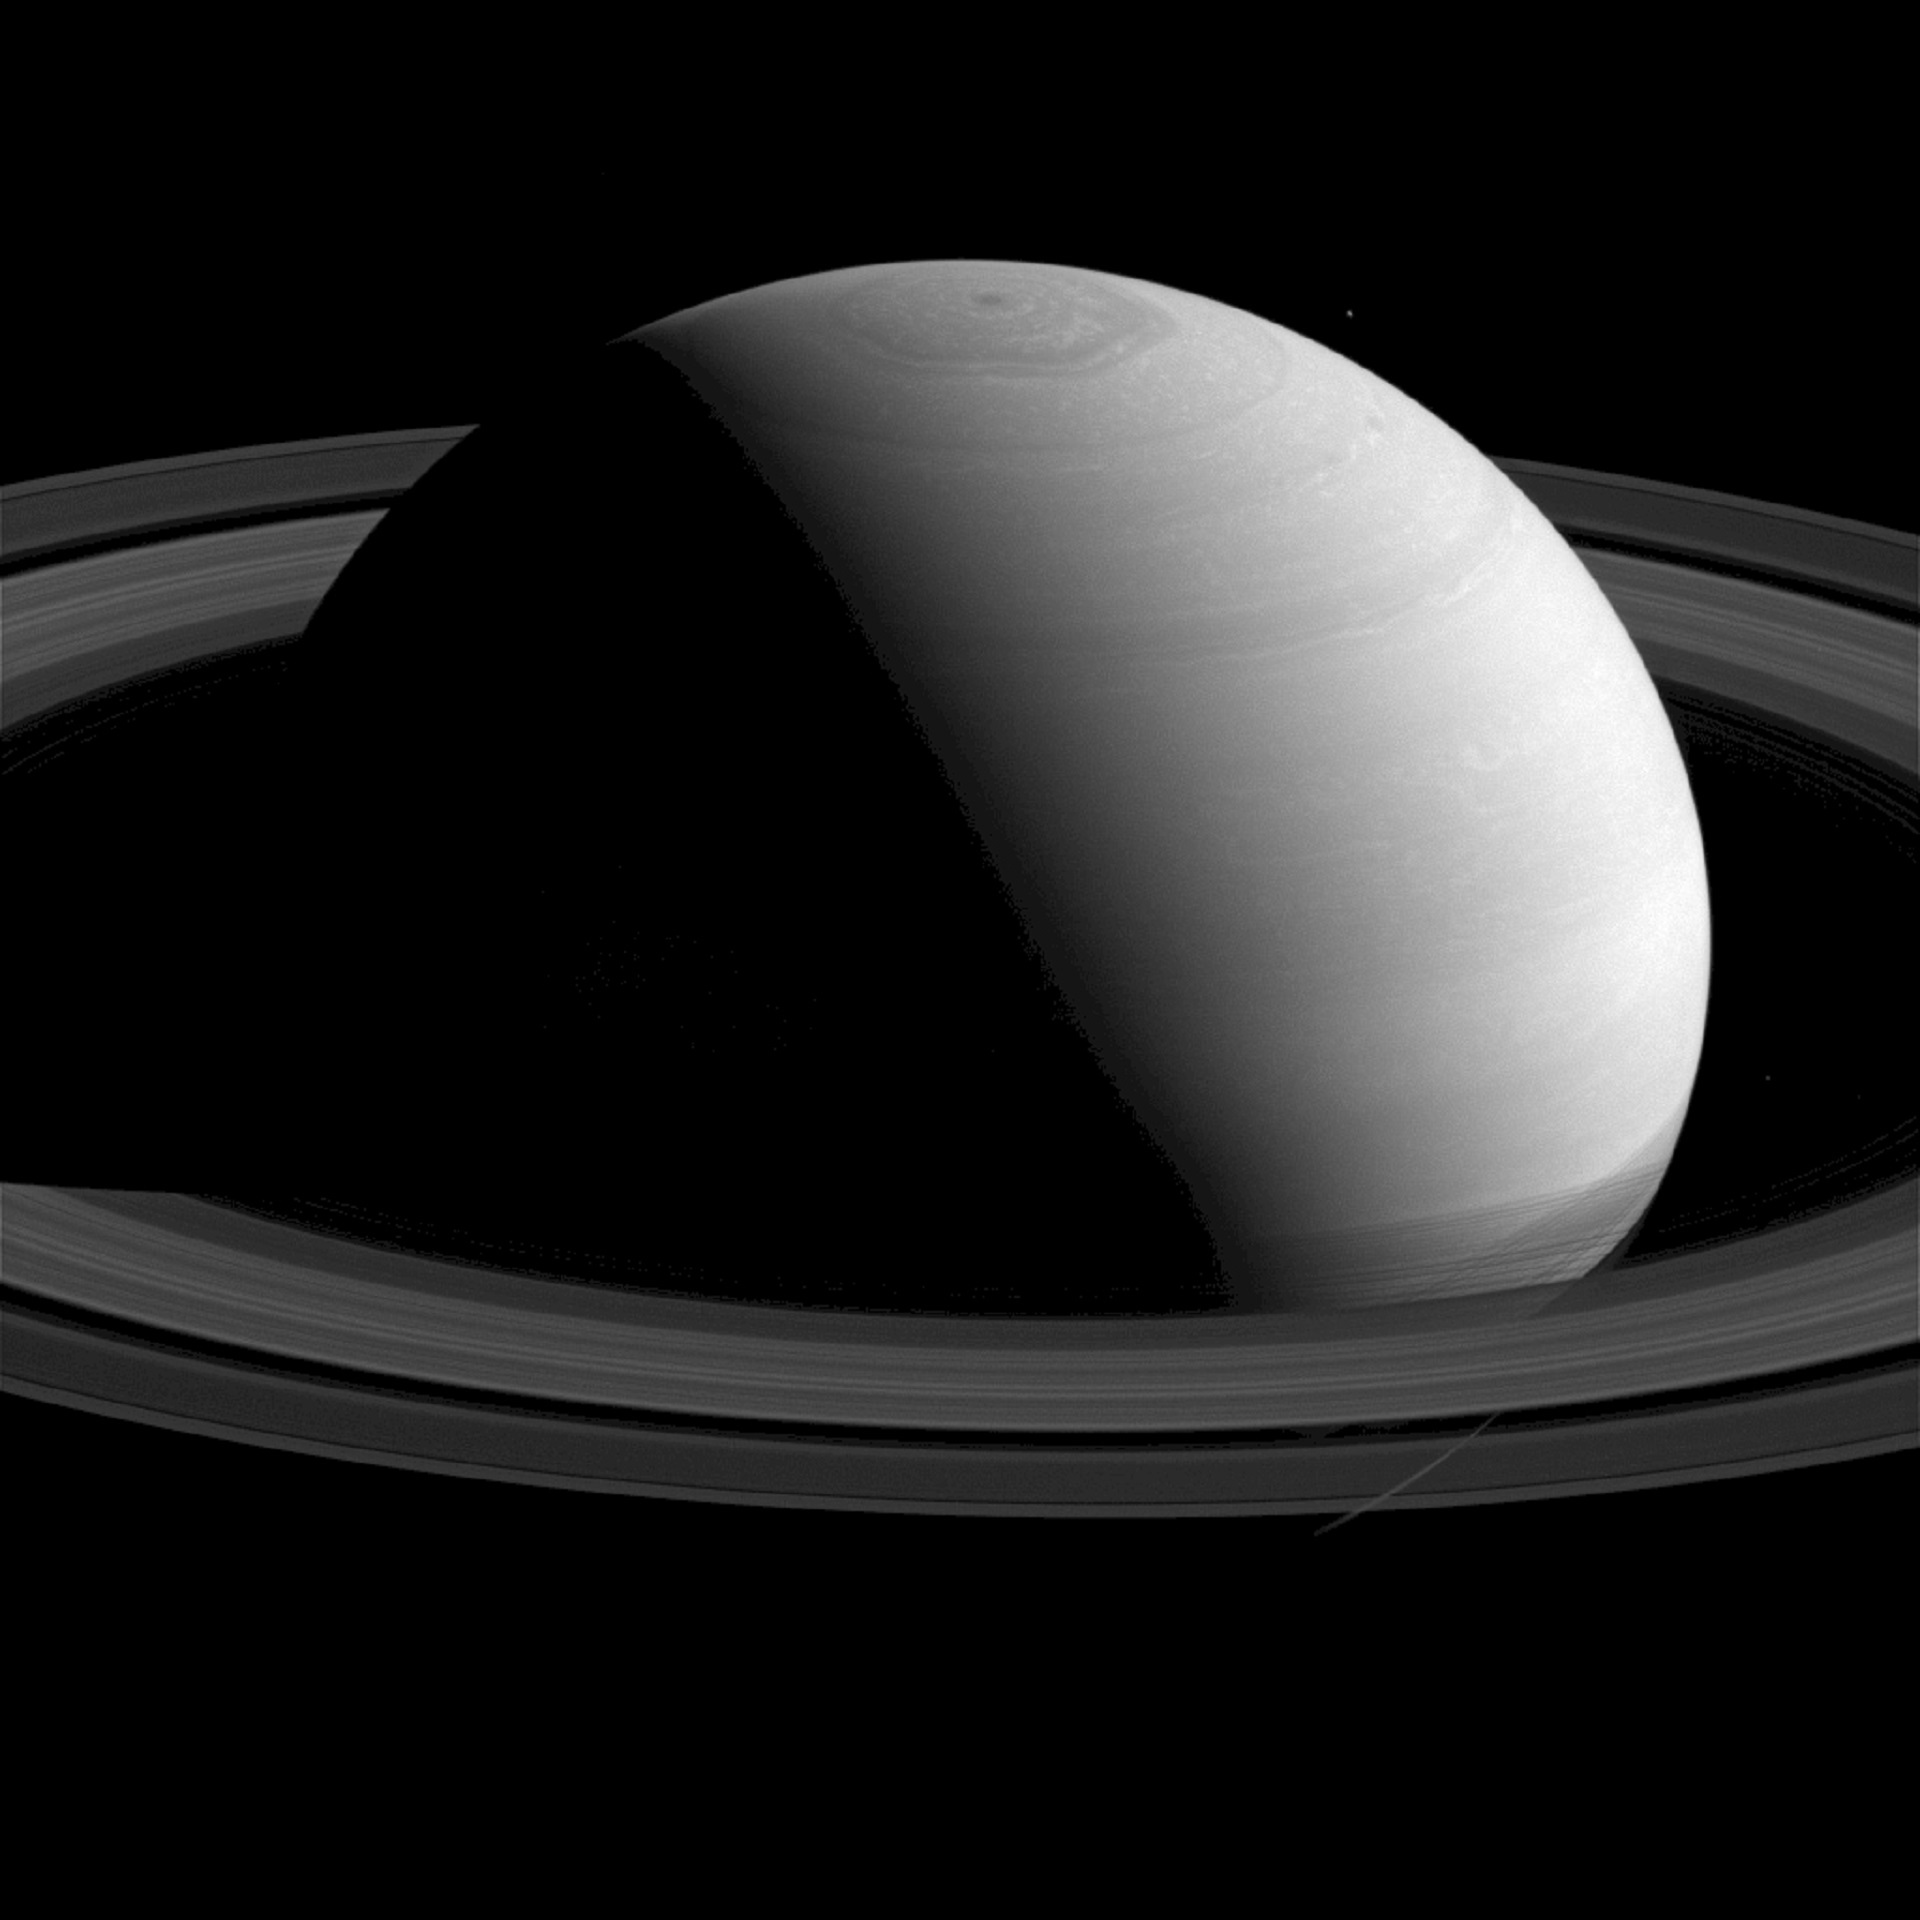
wing, black and white, white, wheel, cosmos, space, black, monochrome, circle, satellite, astronaut, science, astronomy, universe, sphere, gas, planet, exploration, rings, shape, saturn, orbit, monochrome photography